Question: Please indicate a possible affordance area of the drag_suitcase that can be used for holding with hands
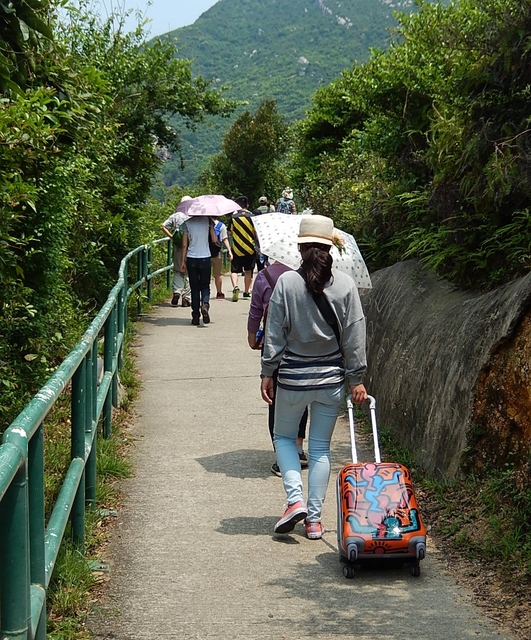
Answer: [341.891, 381.353, 385.199, 413.835]